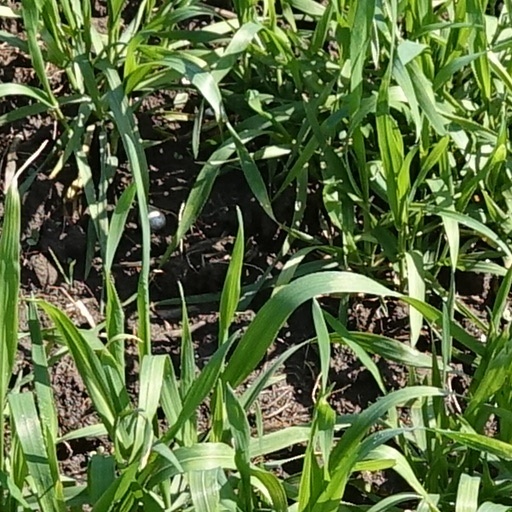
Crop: wheat